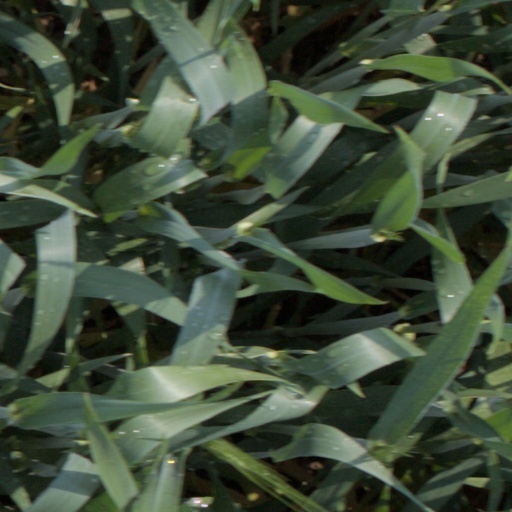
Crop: wheat